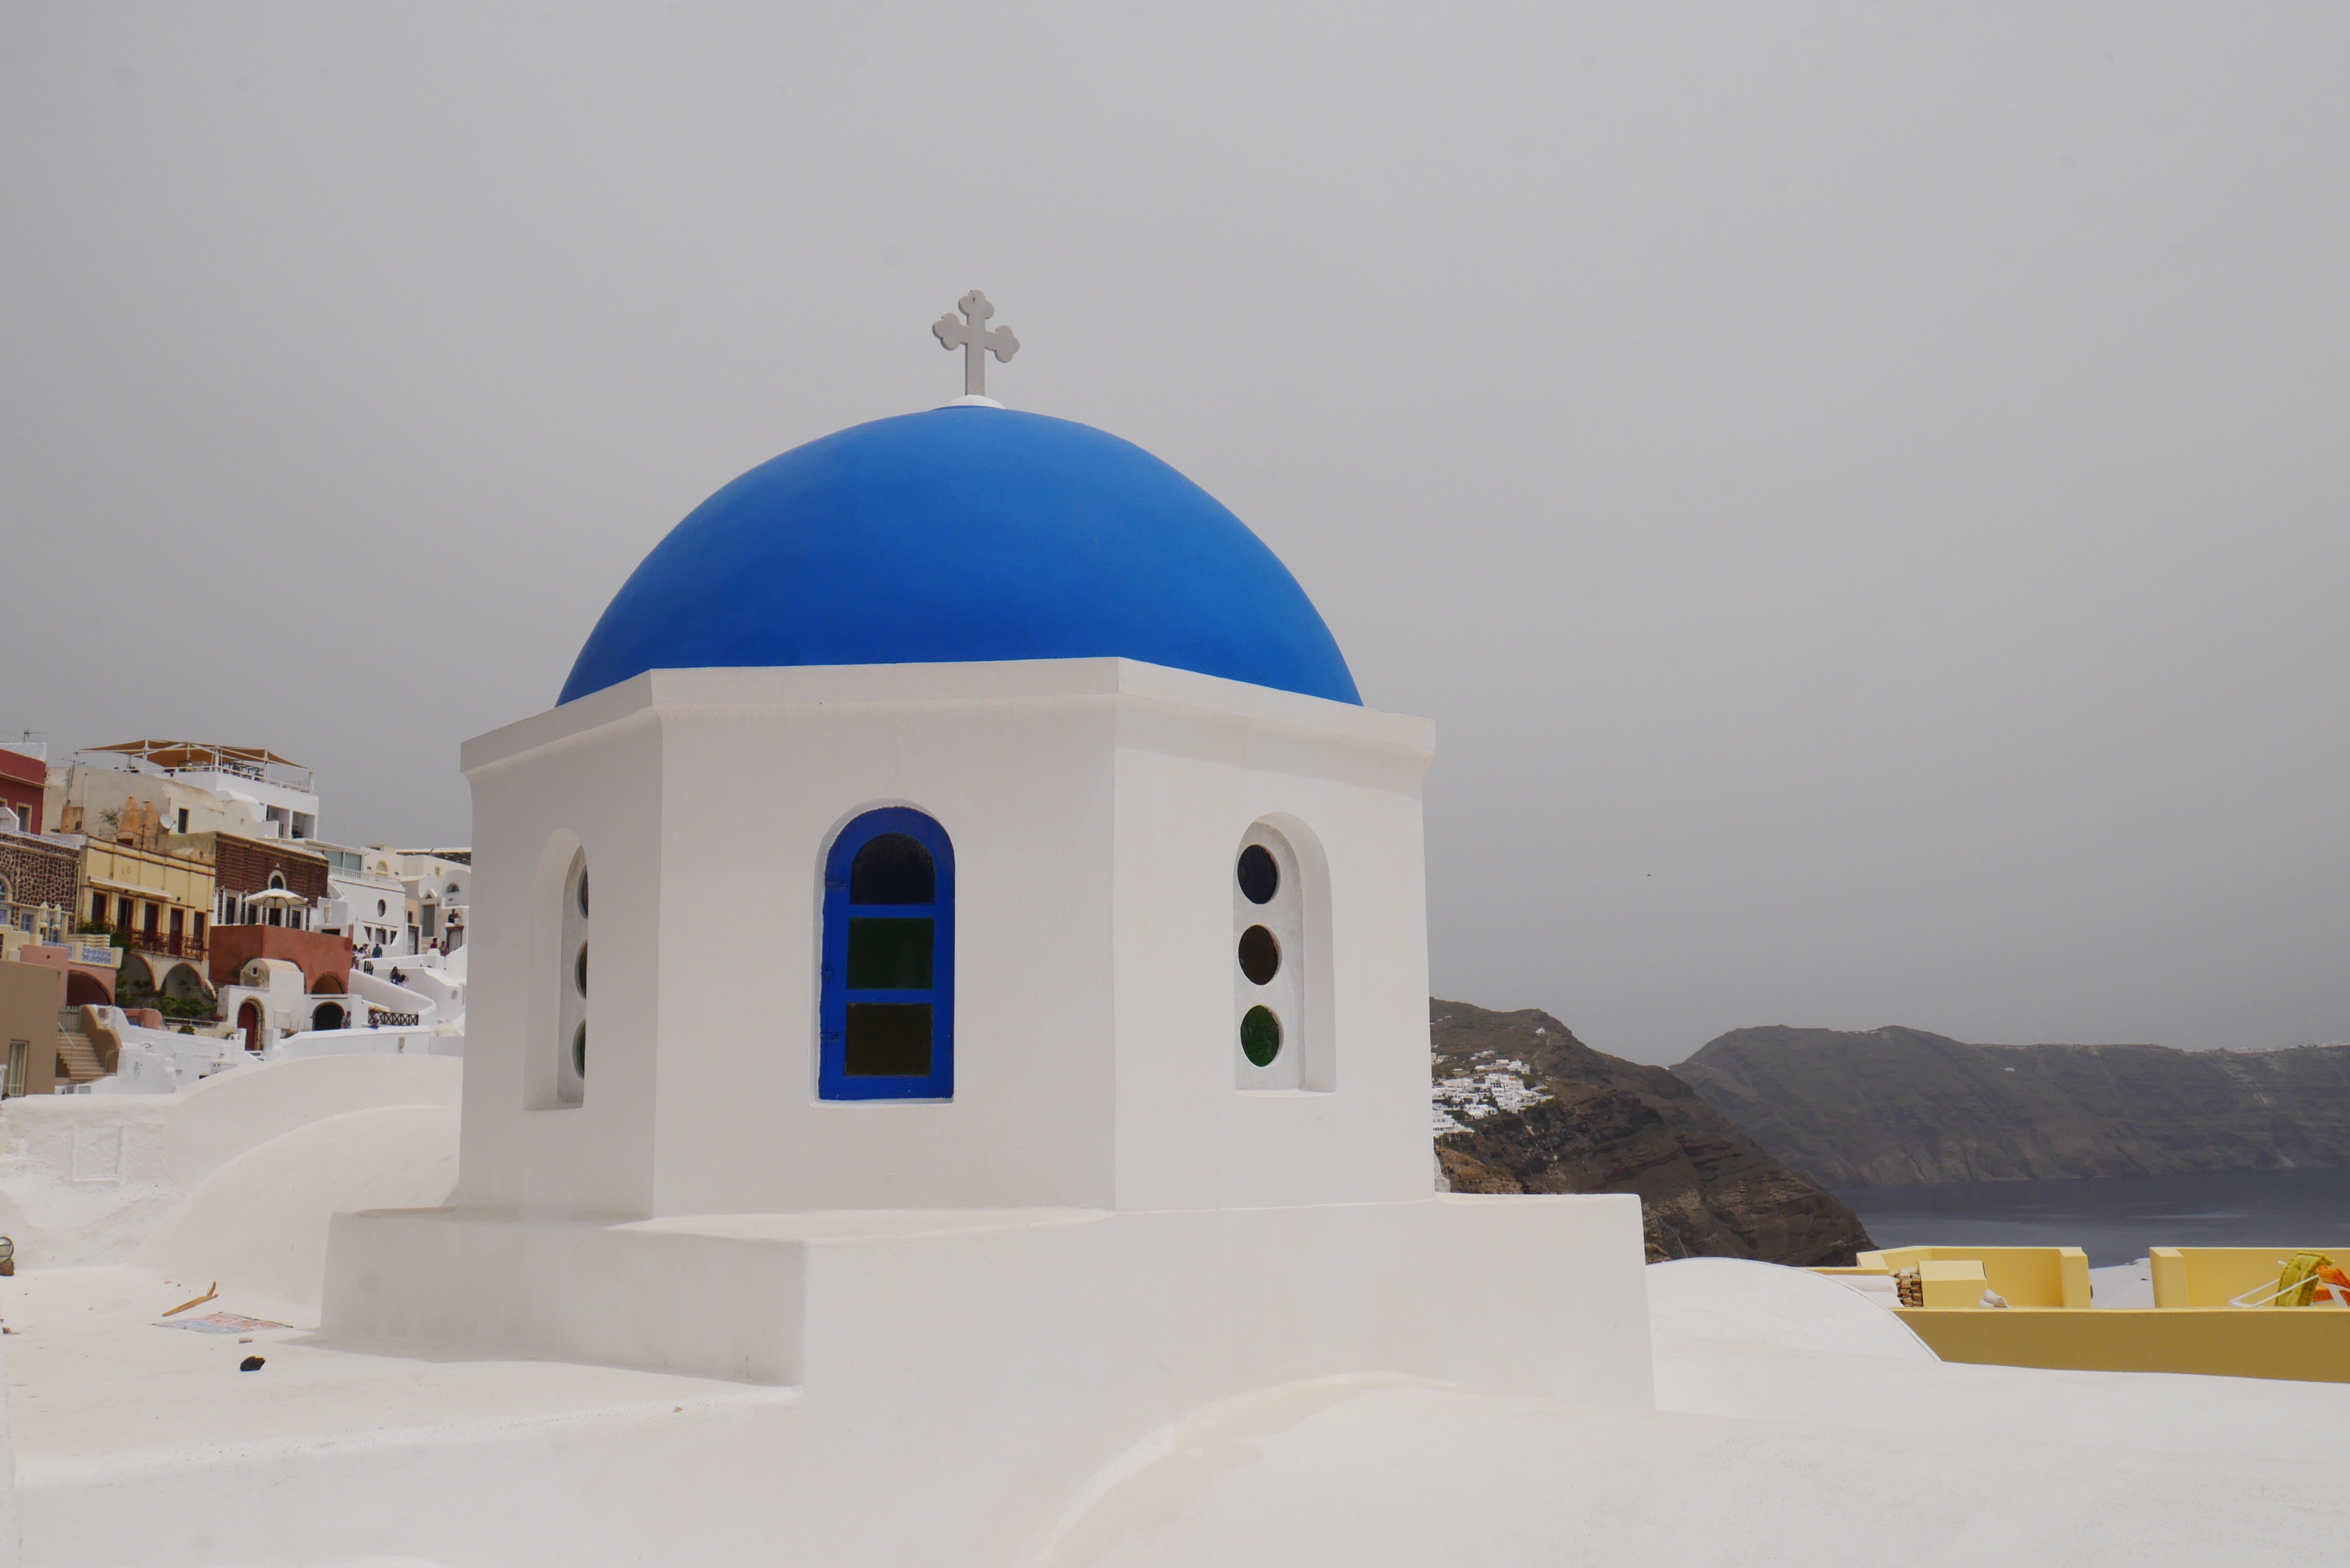
landscape, house, building, religion, church, toy, santorini, faith, orthodox, dome, greek island